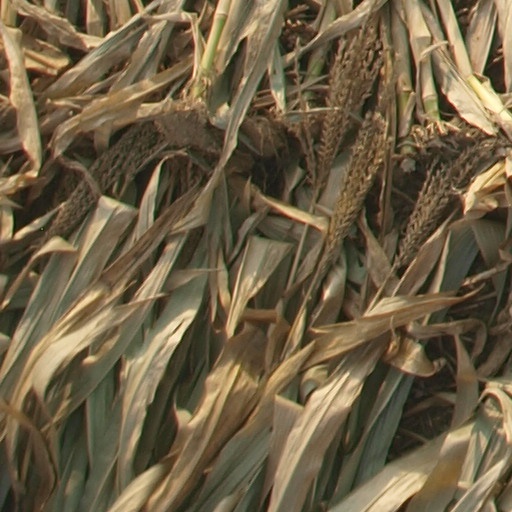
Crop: maize; corn